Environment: real
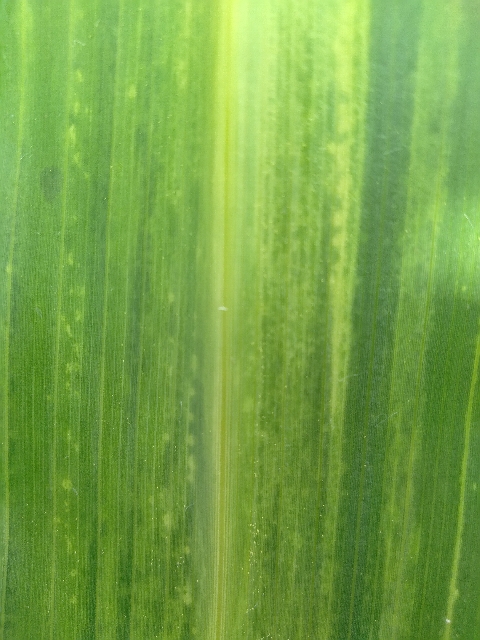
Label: lethal_necrosis